Operation Jaywick

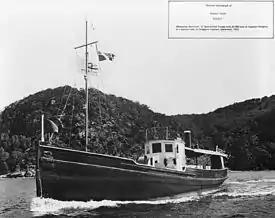
"Krait", the vessel which carried the men of Z Special Unit on Operation Jaywick, the successful raid on Singapore Harbour on the night of 26 September 1943.

Special Operations Australia (SOA), a combined Allied military intelligence organisation, was established in March 1942. SOA operated under the cover name Inter-Allied Services Department (IASD). It contained several British SOE officers who had escaped from Japanese occupied Singapore, and they formed the nucleus of the IASD, which was based in Melbourne. In June 1942, a commando arm was organised as Z Special Unit (which was later commonly known as Z Force). It drew its personnel primarily from the Australian Army and Royal Australian Navy.